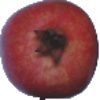
Label: Pomegranate 1